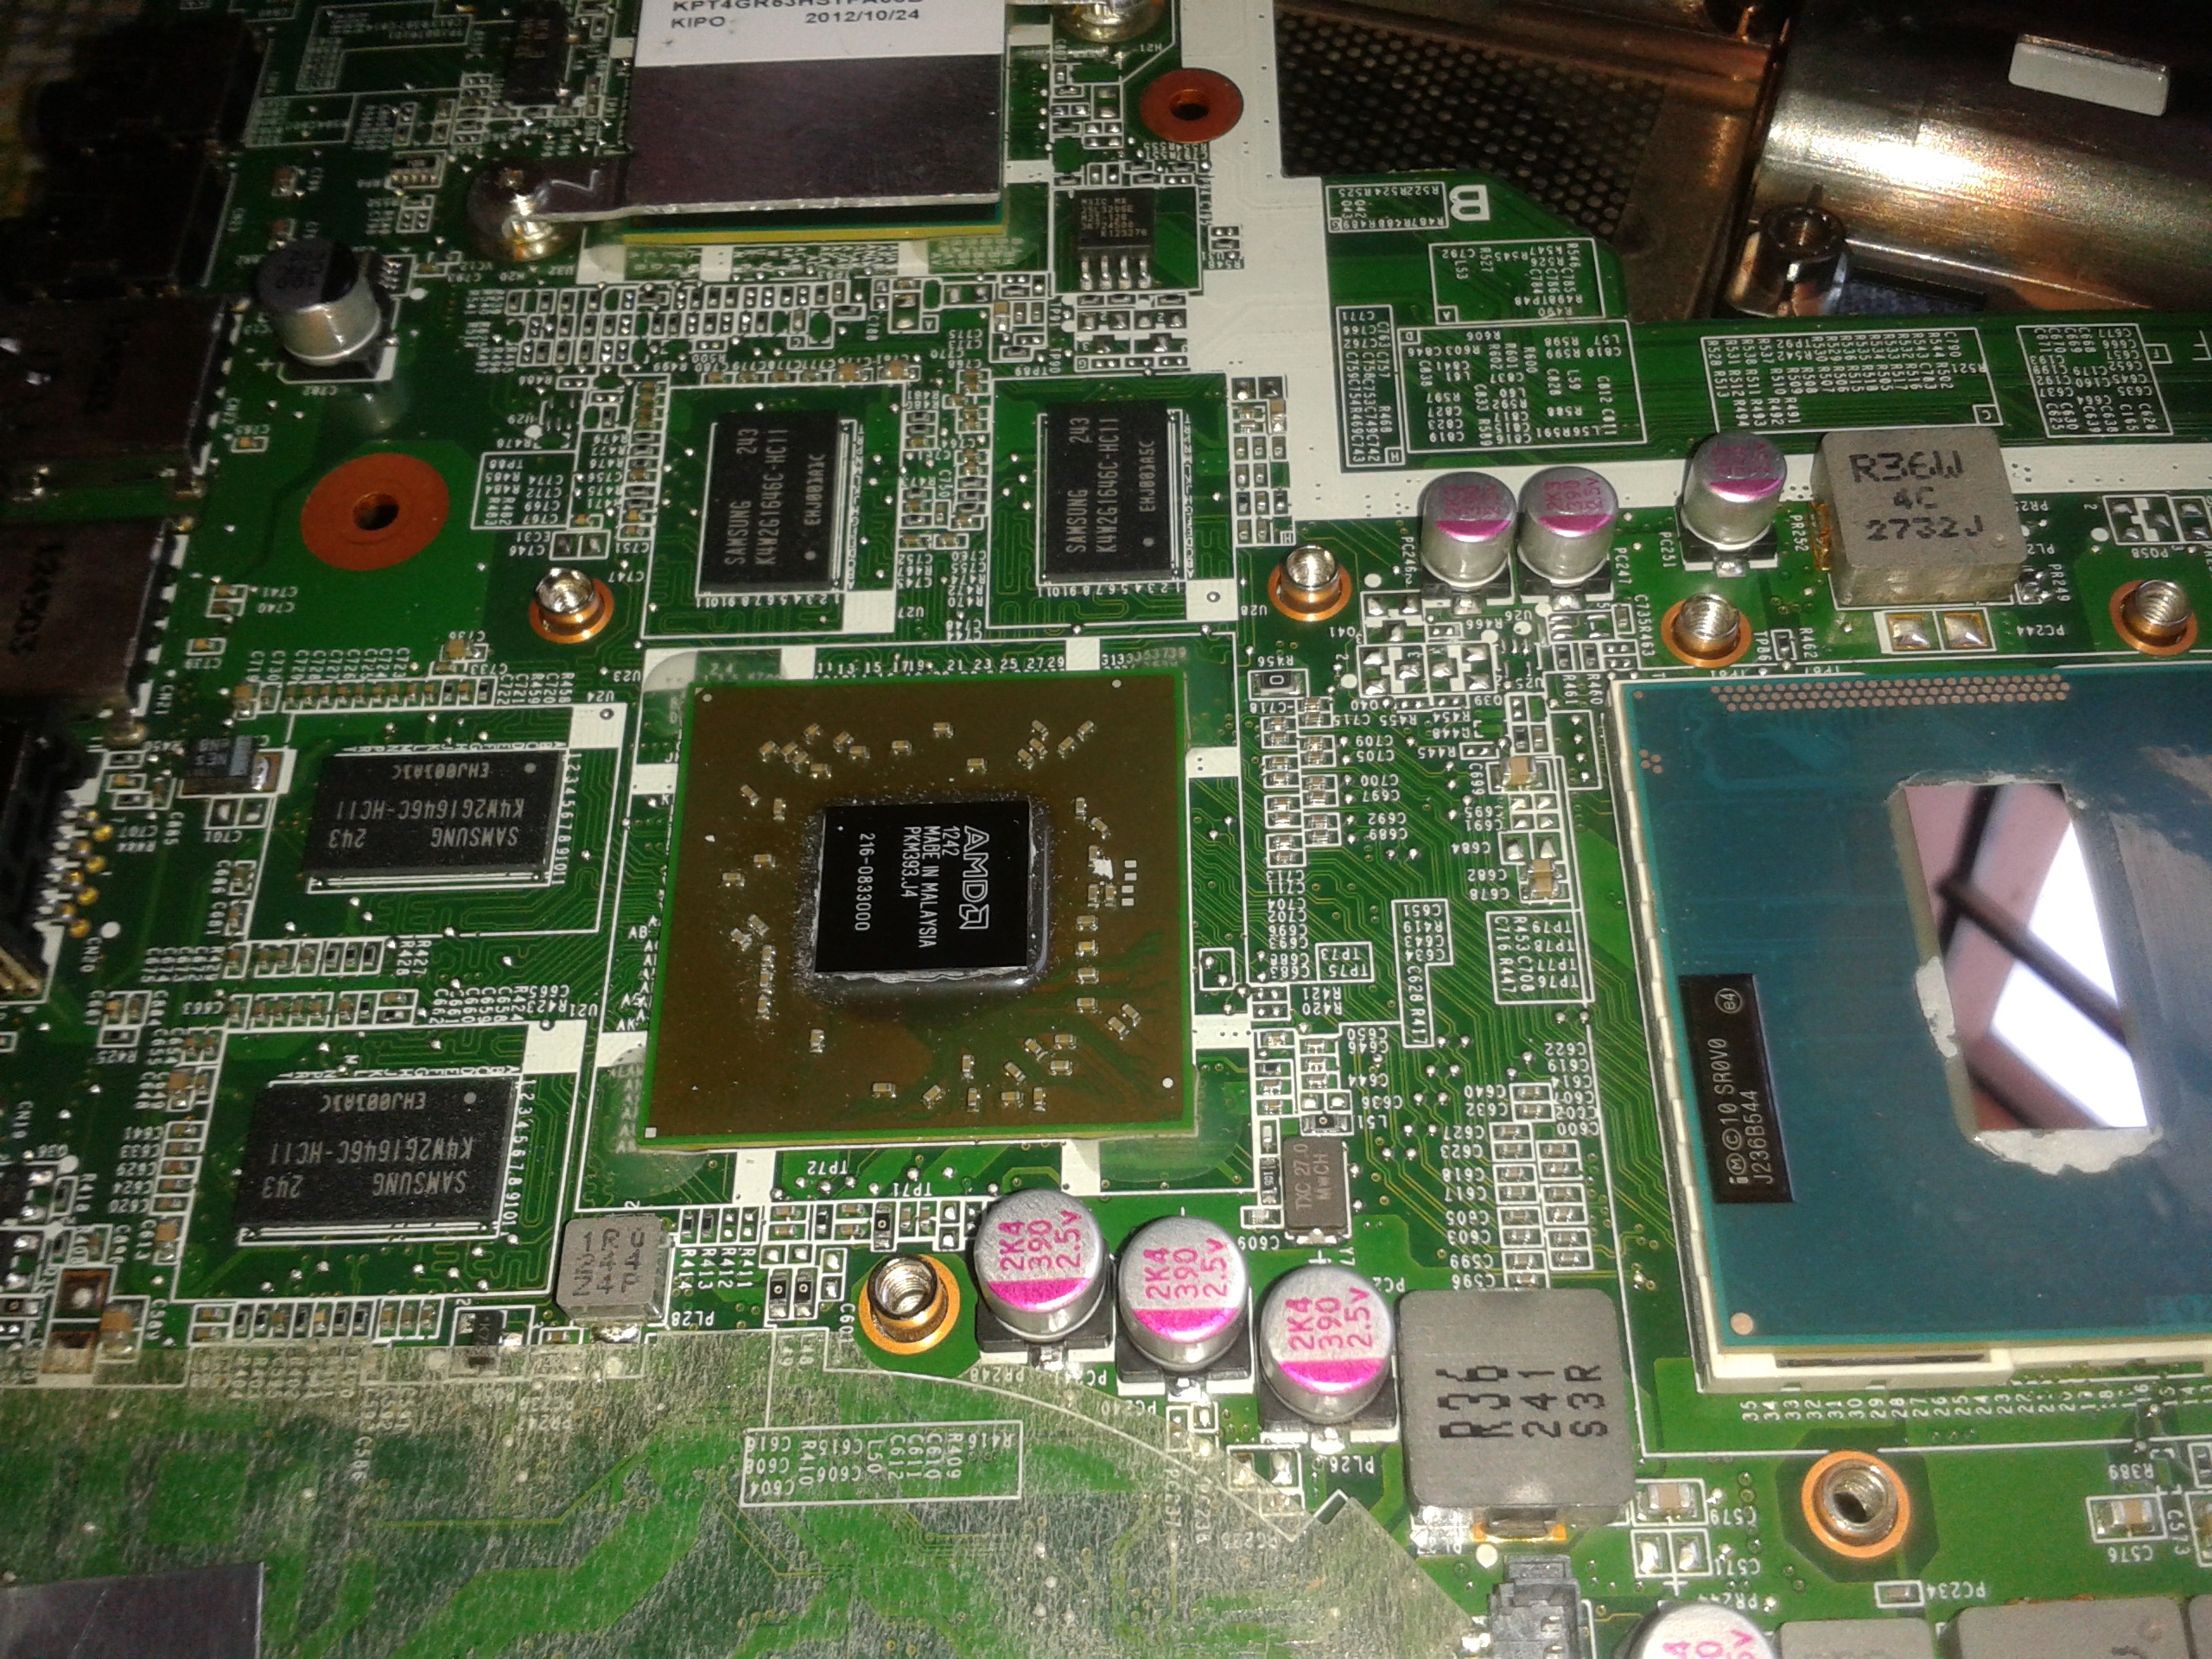
technology, motherboard, electronic device, computer hardware, personal computer hardware, computer component